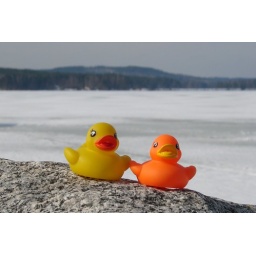
Duckies on a rock by the lake